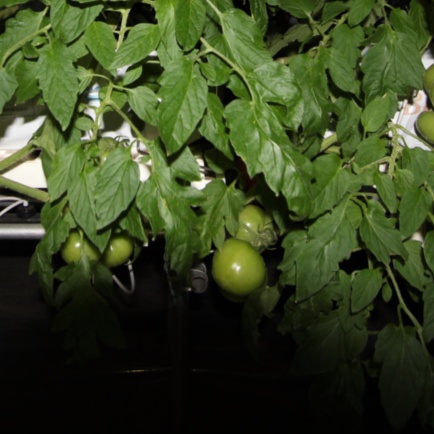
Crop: tomato